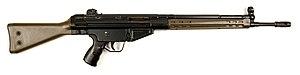
La carabine automatique HK 91 constitue la principale version civile du célèbre fusil d'assaut HK G3. Les États-Unis importèrent près de 49 000 HK 91A2/91A3 au cours des années 1976-1989. Très prisée aux États-Unis, cette arme fut utilisée par les braqueurs impliqués dans la Fusillade de North Hollywood.